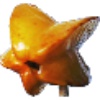
Label: Carambula 1